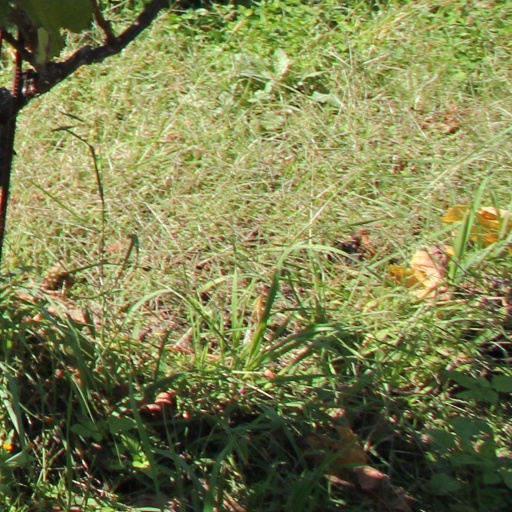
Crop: grape